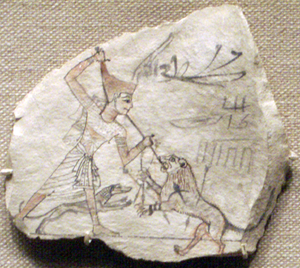
Les couronnes dans l'Égypte antique sont des attributs du pharaon, mais aussi des dieux. La plupart n'étaient portées par le pharaon que lors de cérémonies, la frontière entre les couronnes royales et divines n'étant pas imperméable. Sur le devant de celles-ci se dresse souvent l'uræus.